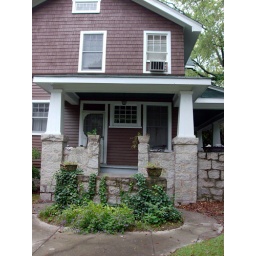
Love the stone wall in front of the steps.